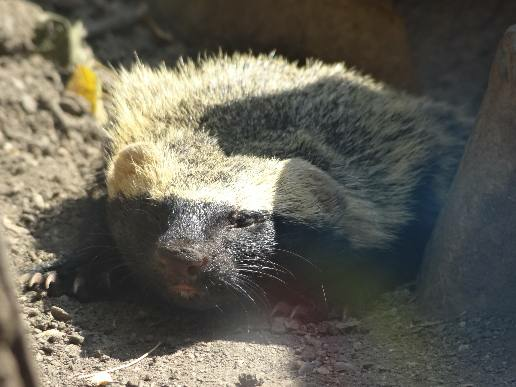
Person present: No